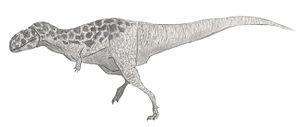
Reconstitution de Bahariasaurus